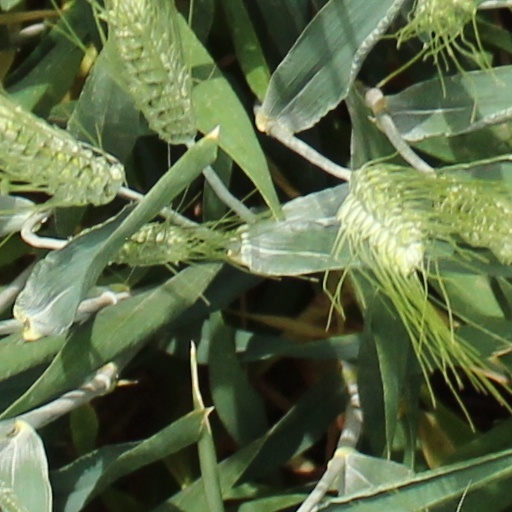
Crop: wheat